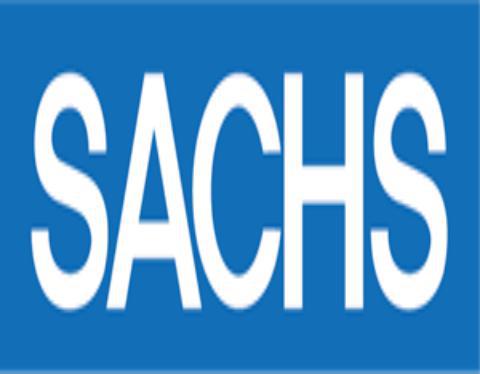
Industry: Electronic